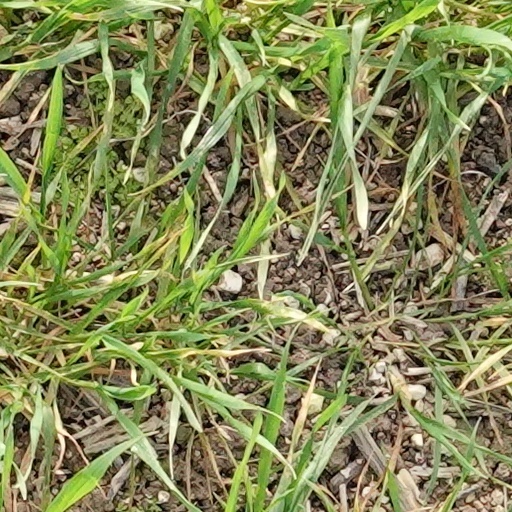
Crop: wheat